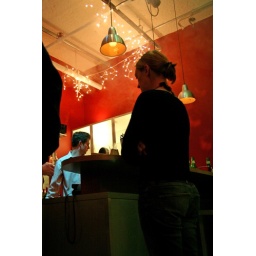
Kim hanging in the PGH office bar